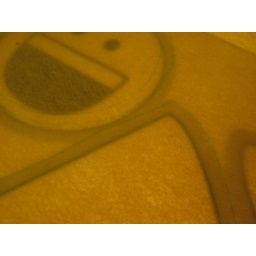
My &amp;quot;lightbox&amp;quot; consists of shining a small desk lamp underneath my glass coffee table. Whatever works....